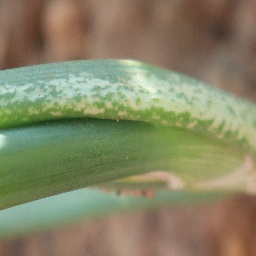
Label: Iris yellow virus